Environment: real
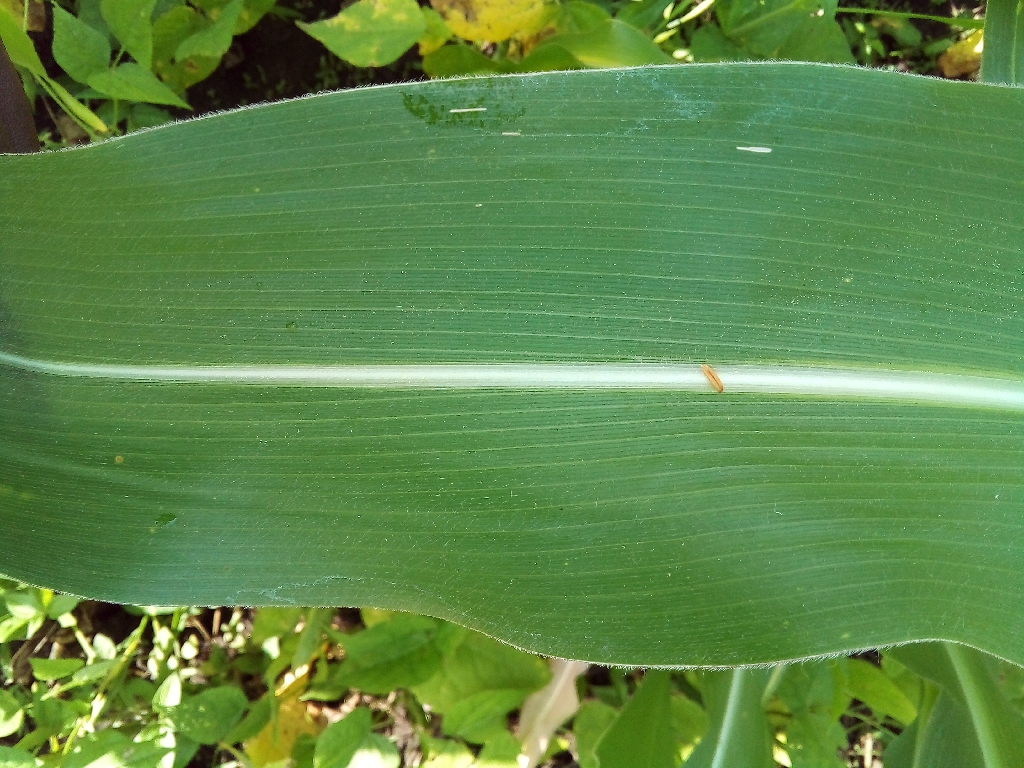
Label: healthy